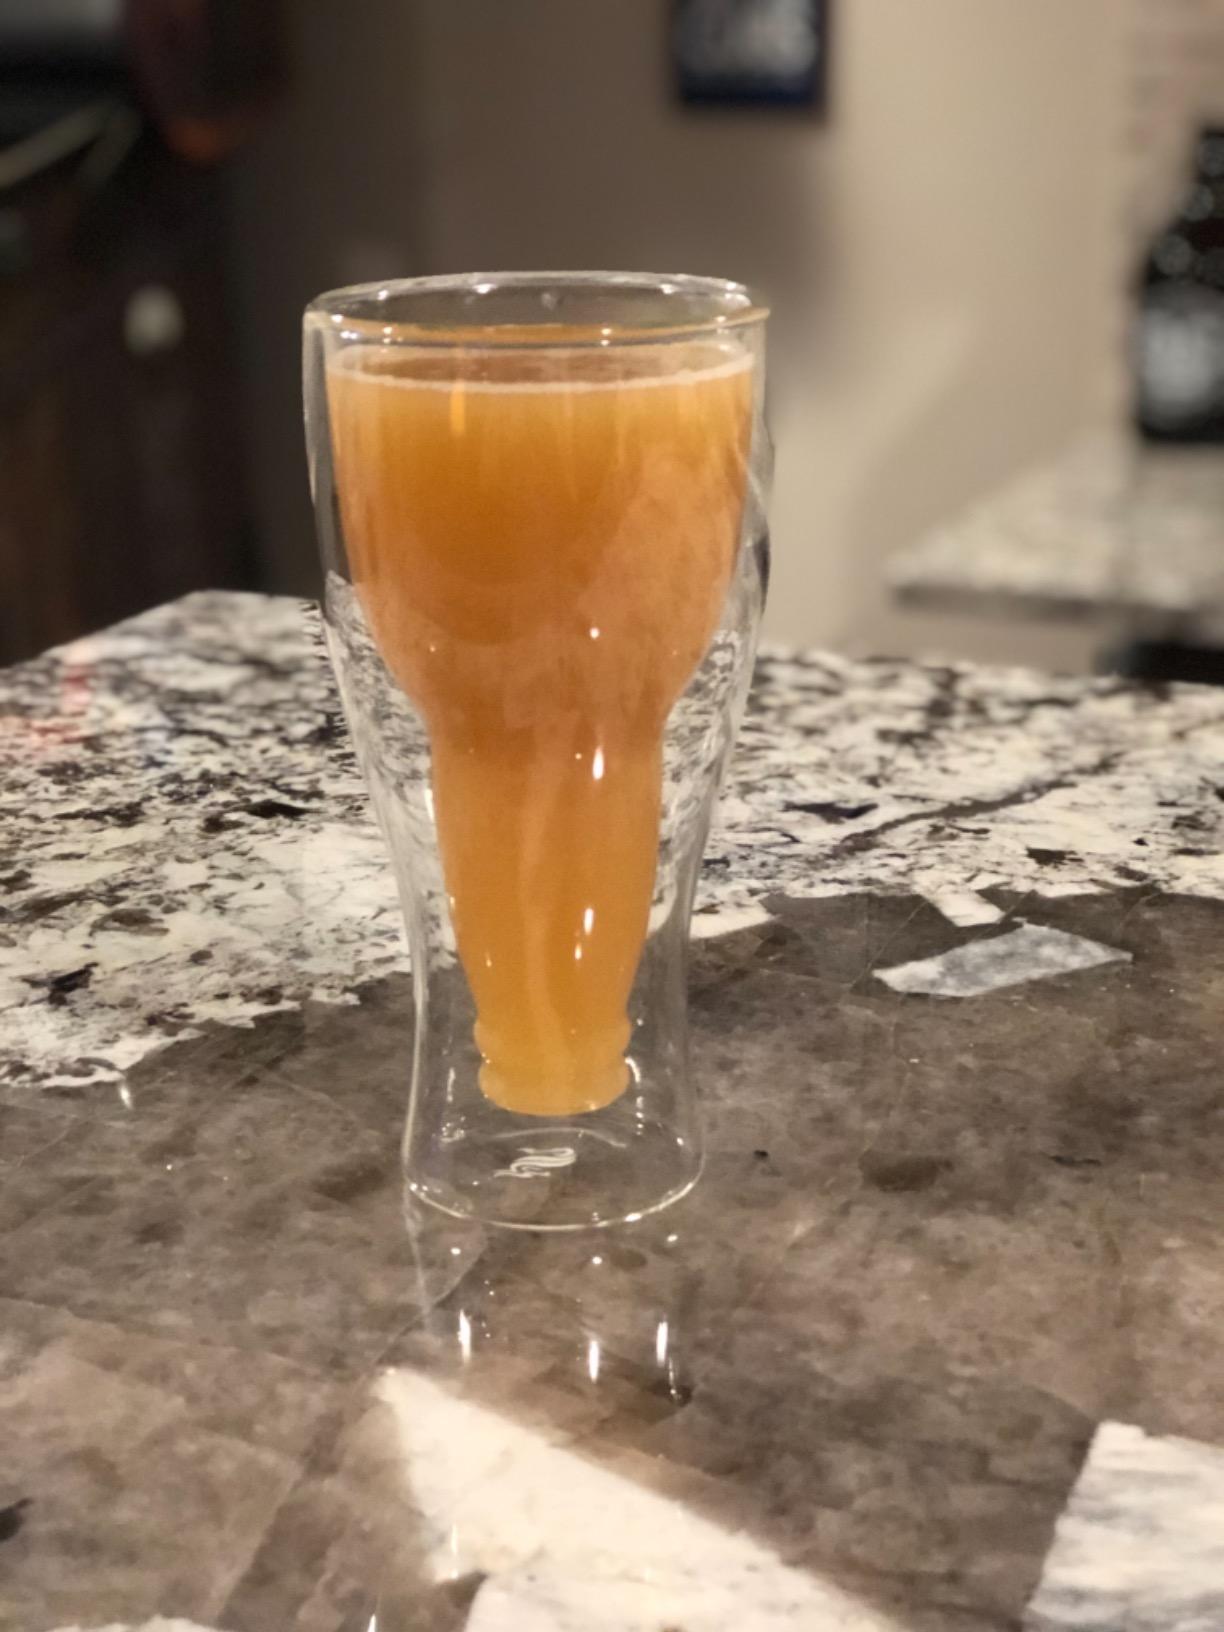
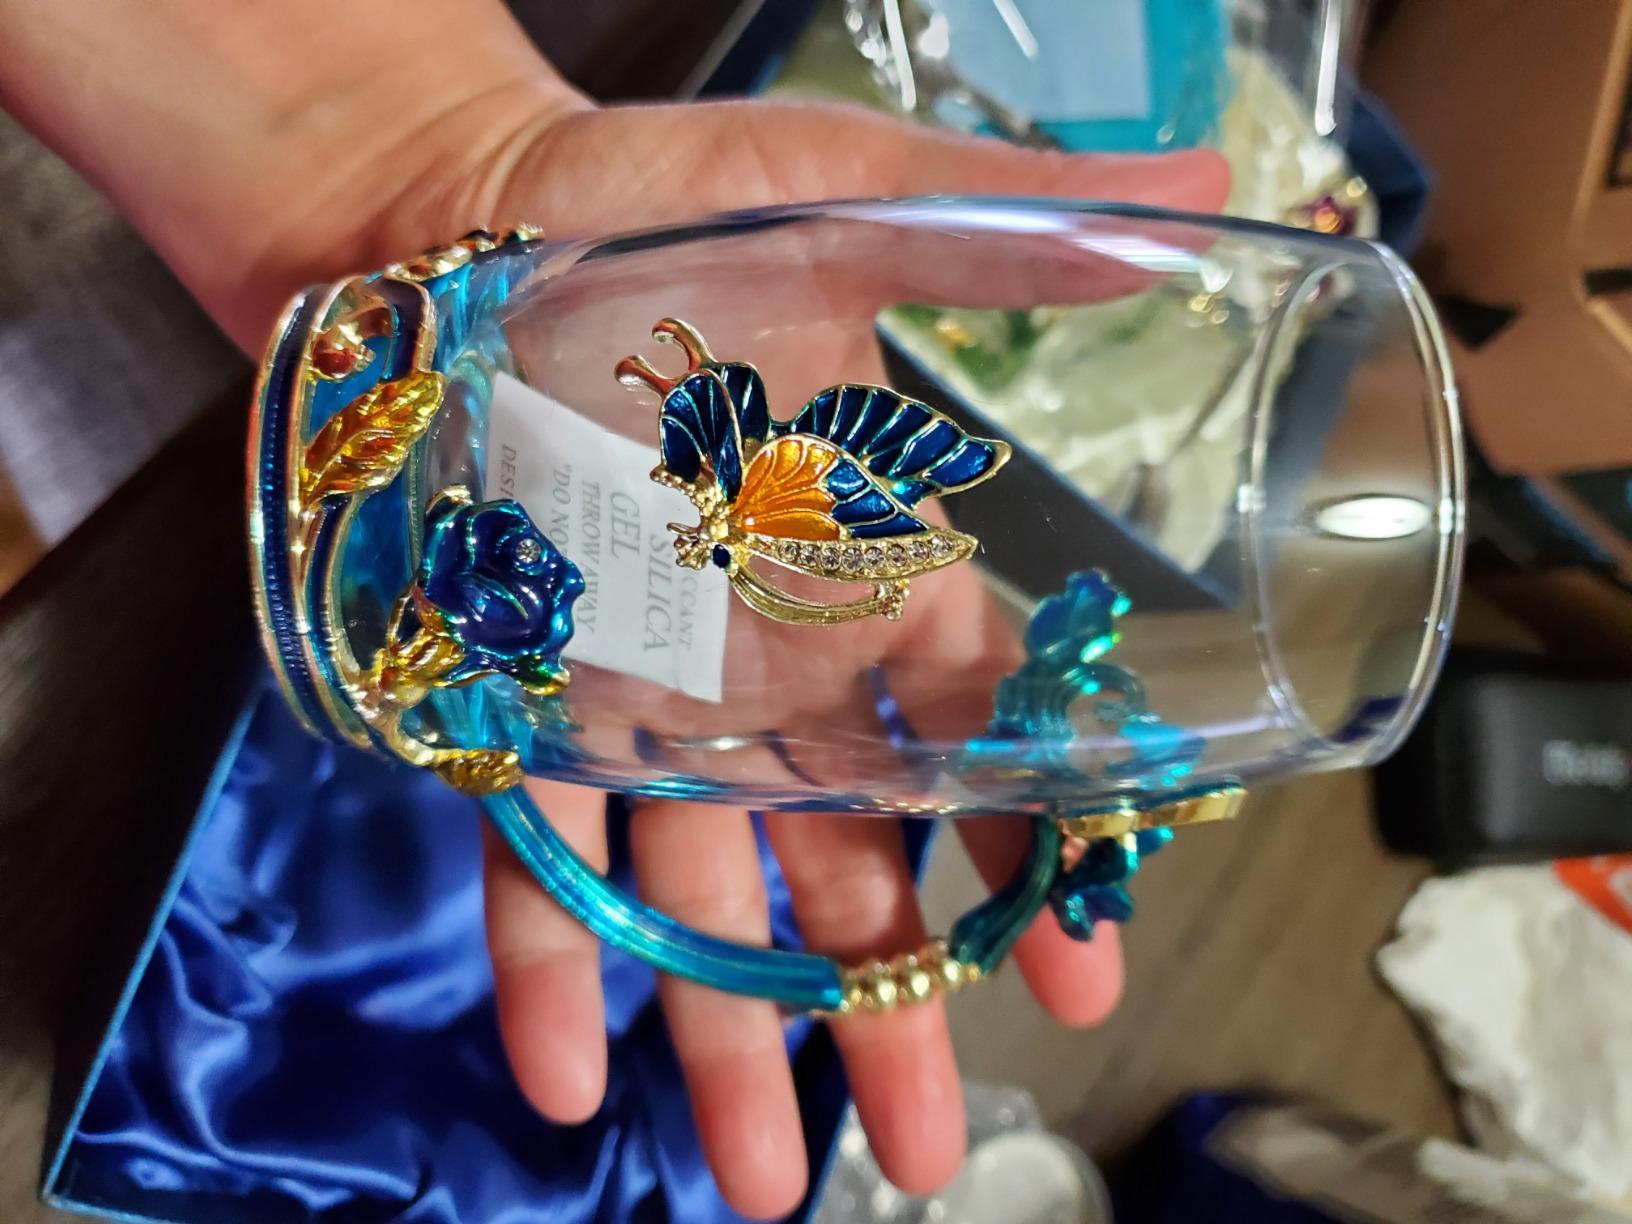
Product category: items_mug
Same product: no